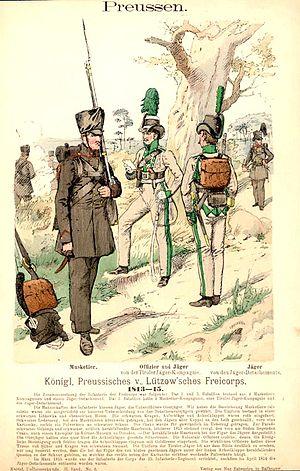
Le Lützowsche Freikorps est une unité militaire de volontaires de l'Armée prussienne durant la campagne d'Allemagne de 1813. Ce corps franc était commandé par Adolf von Lützow.